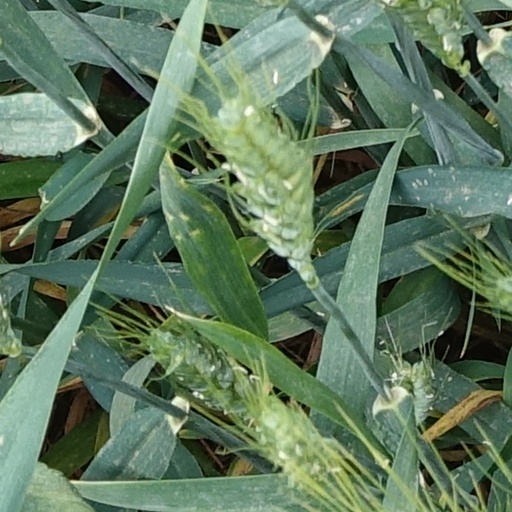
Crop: wheat